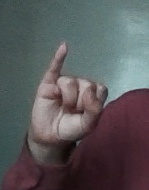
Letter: meem